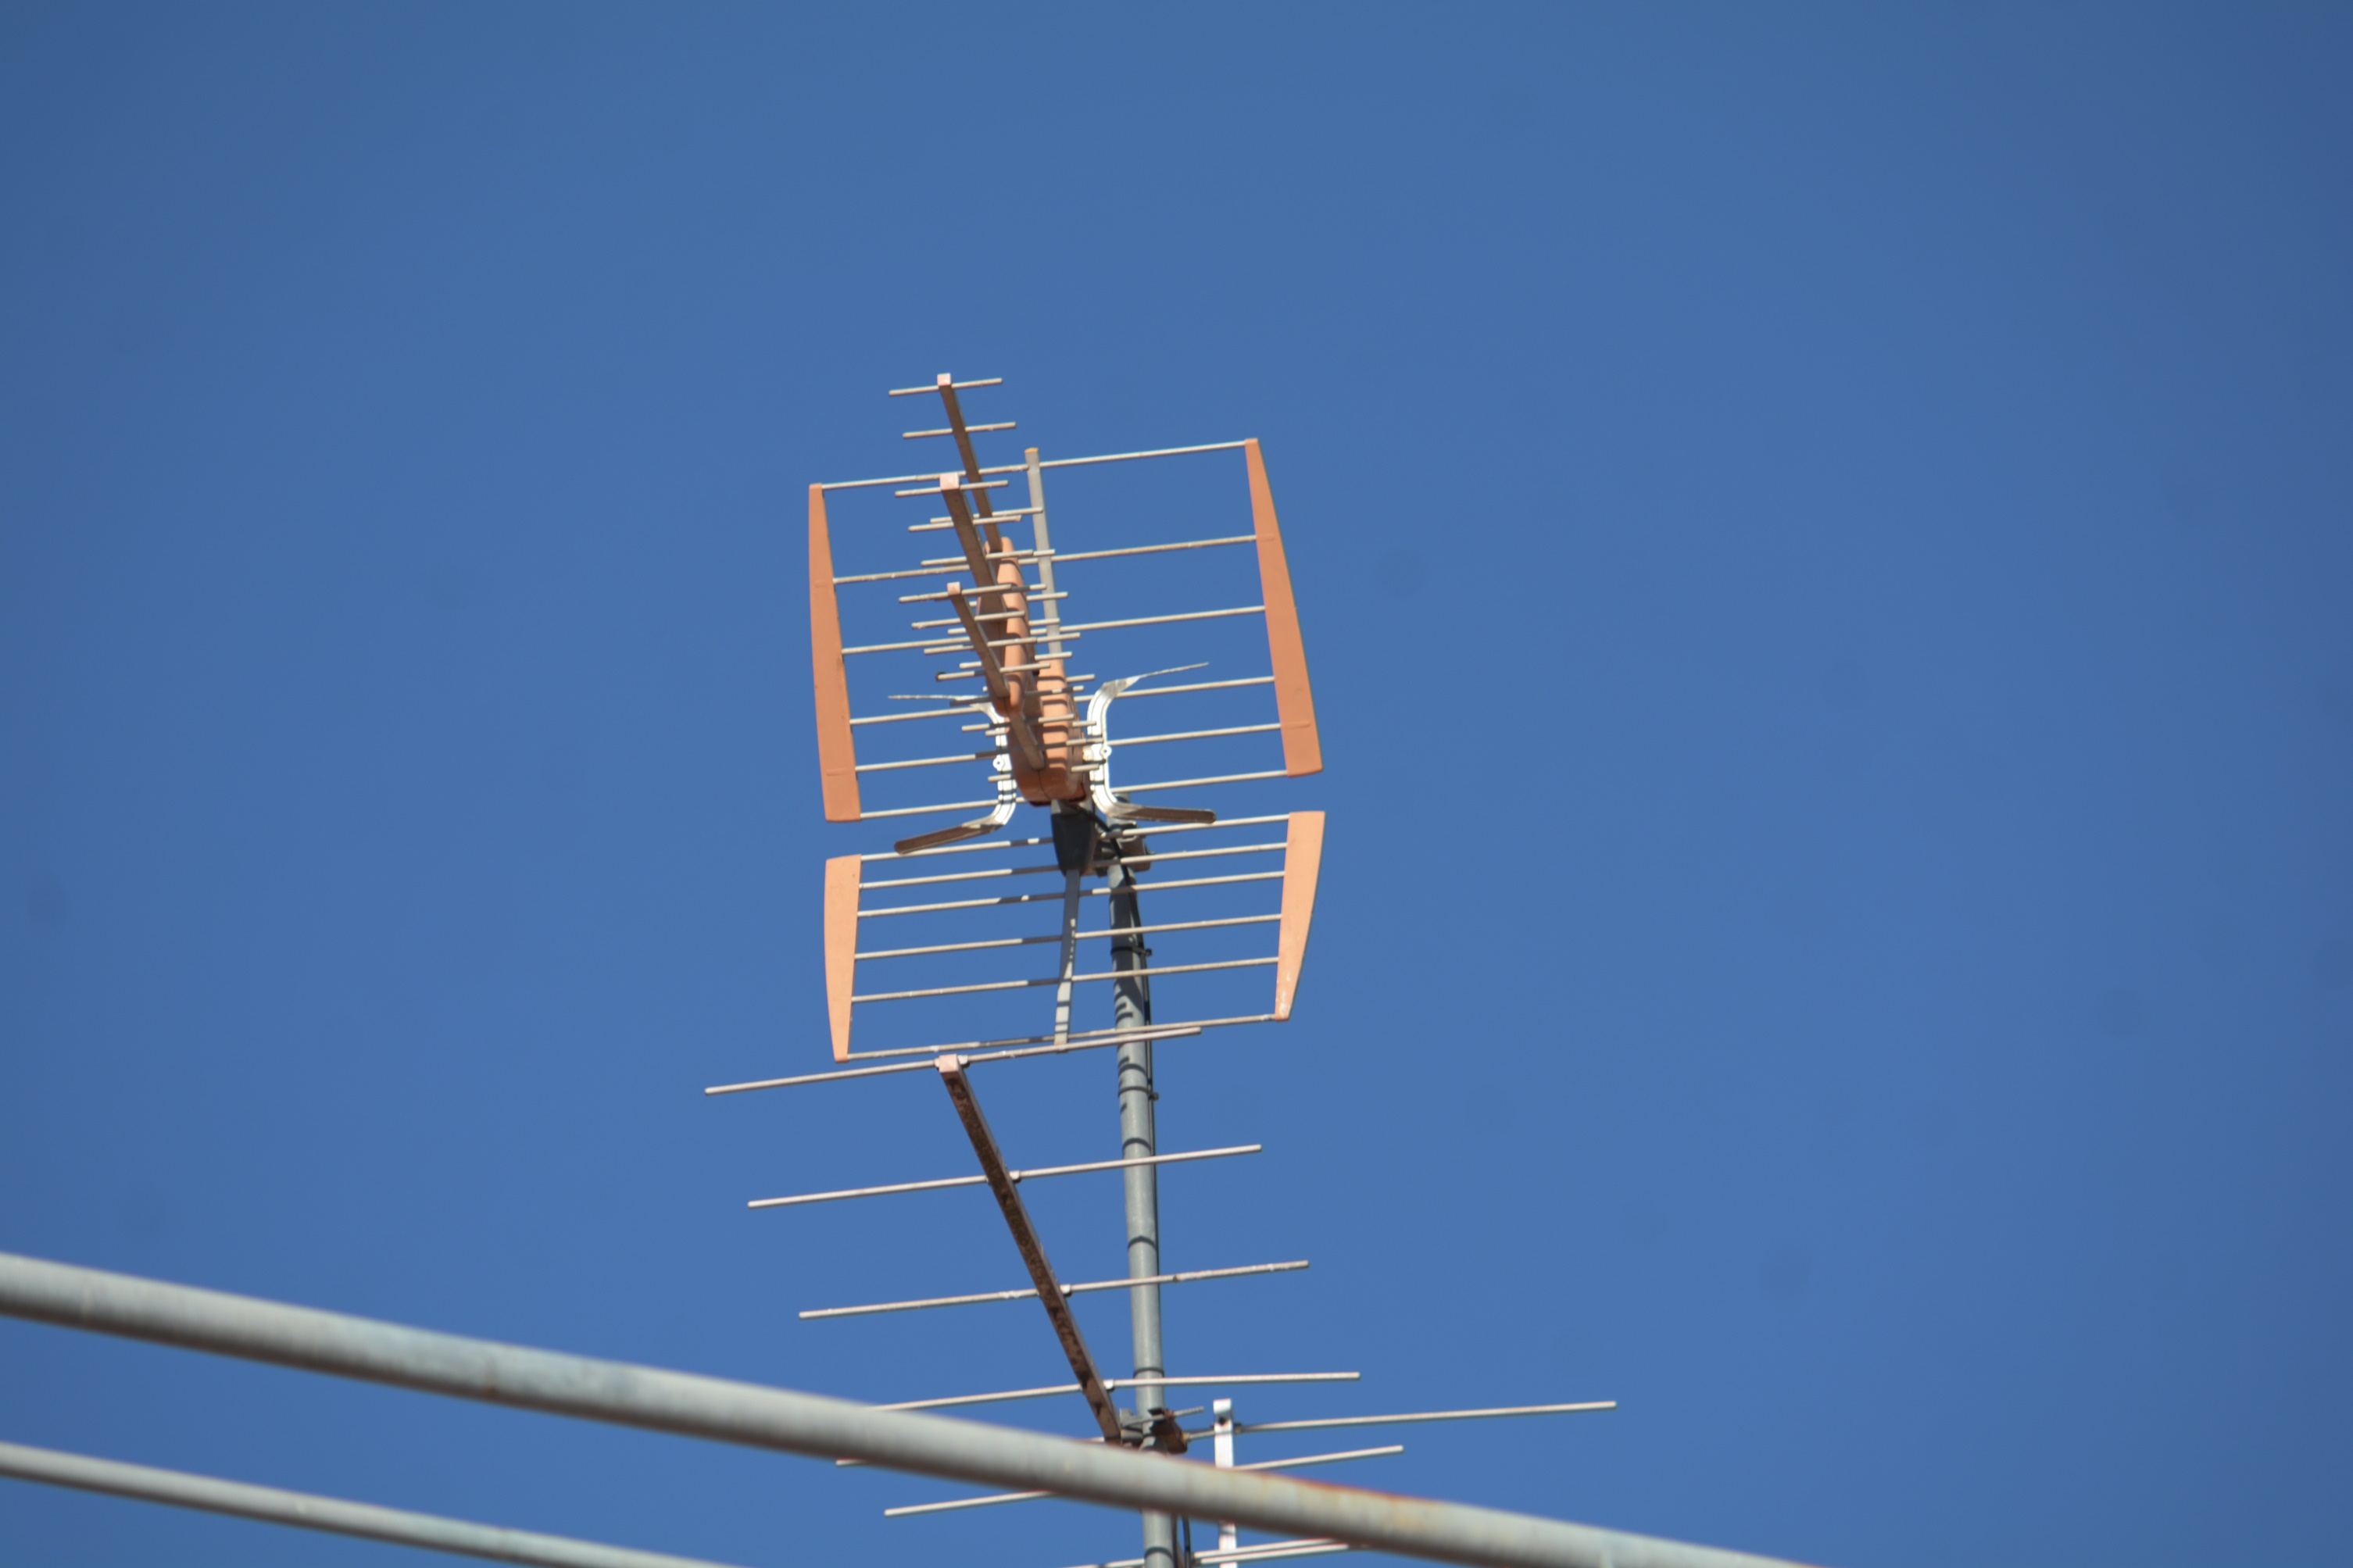
antenna, sky, television antenna, electricity, composite material, public utility, pole, electric blue, parallel, electrical supply, wire